Selma Reis

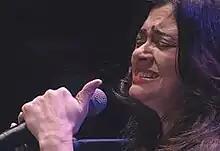
Reis in 2012

Born in São Gonçalo, Rio de Janeiro, she acted in various telenovelas and miniseries for Rede Globo, including "Caminho das Índias", "Páginas da Vida", "Presença de Anita" and "Chiquinha Gonzaga". After time spent studying music in Nantes, France, in 1987, she released an eponymous debut album, the first of eleven releases.